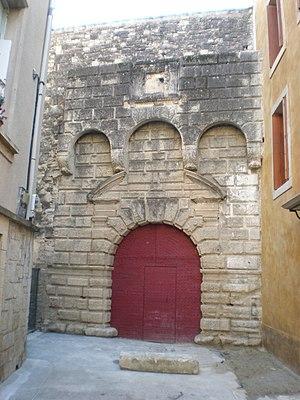
Vieille porte à Lavérune (Hérault)
Lavérune est une commune française située dans le département de l'Hérault en région Occitanie.
Cet article recense une partie des monuments historiques de l'Hérault, en France.
Le canton de Montpellier 8 est situé dans l'Hérault, dans l'arrondissement de Montpellier.
Le château des évêques de Montpellier, dit localement château de Lavérune, est un ancien édifice religieux du XVIIIᵉ siècle bâti sur l'emplacement d'une demeure du XVIᵉ siècle, elle-même ayant succédé à un château féodal du XIIᵉ siècle.